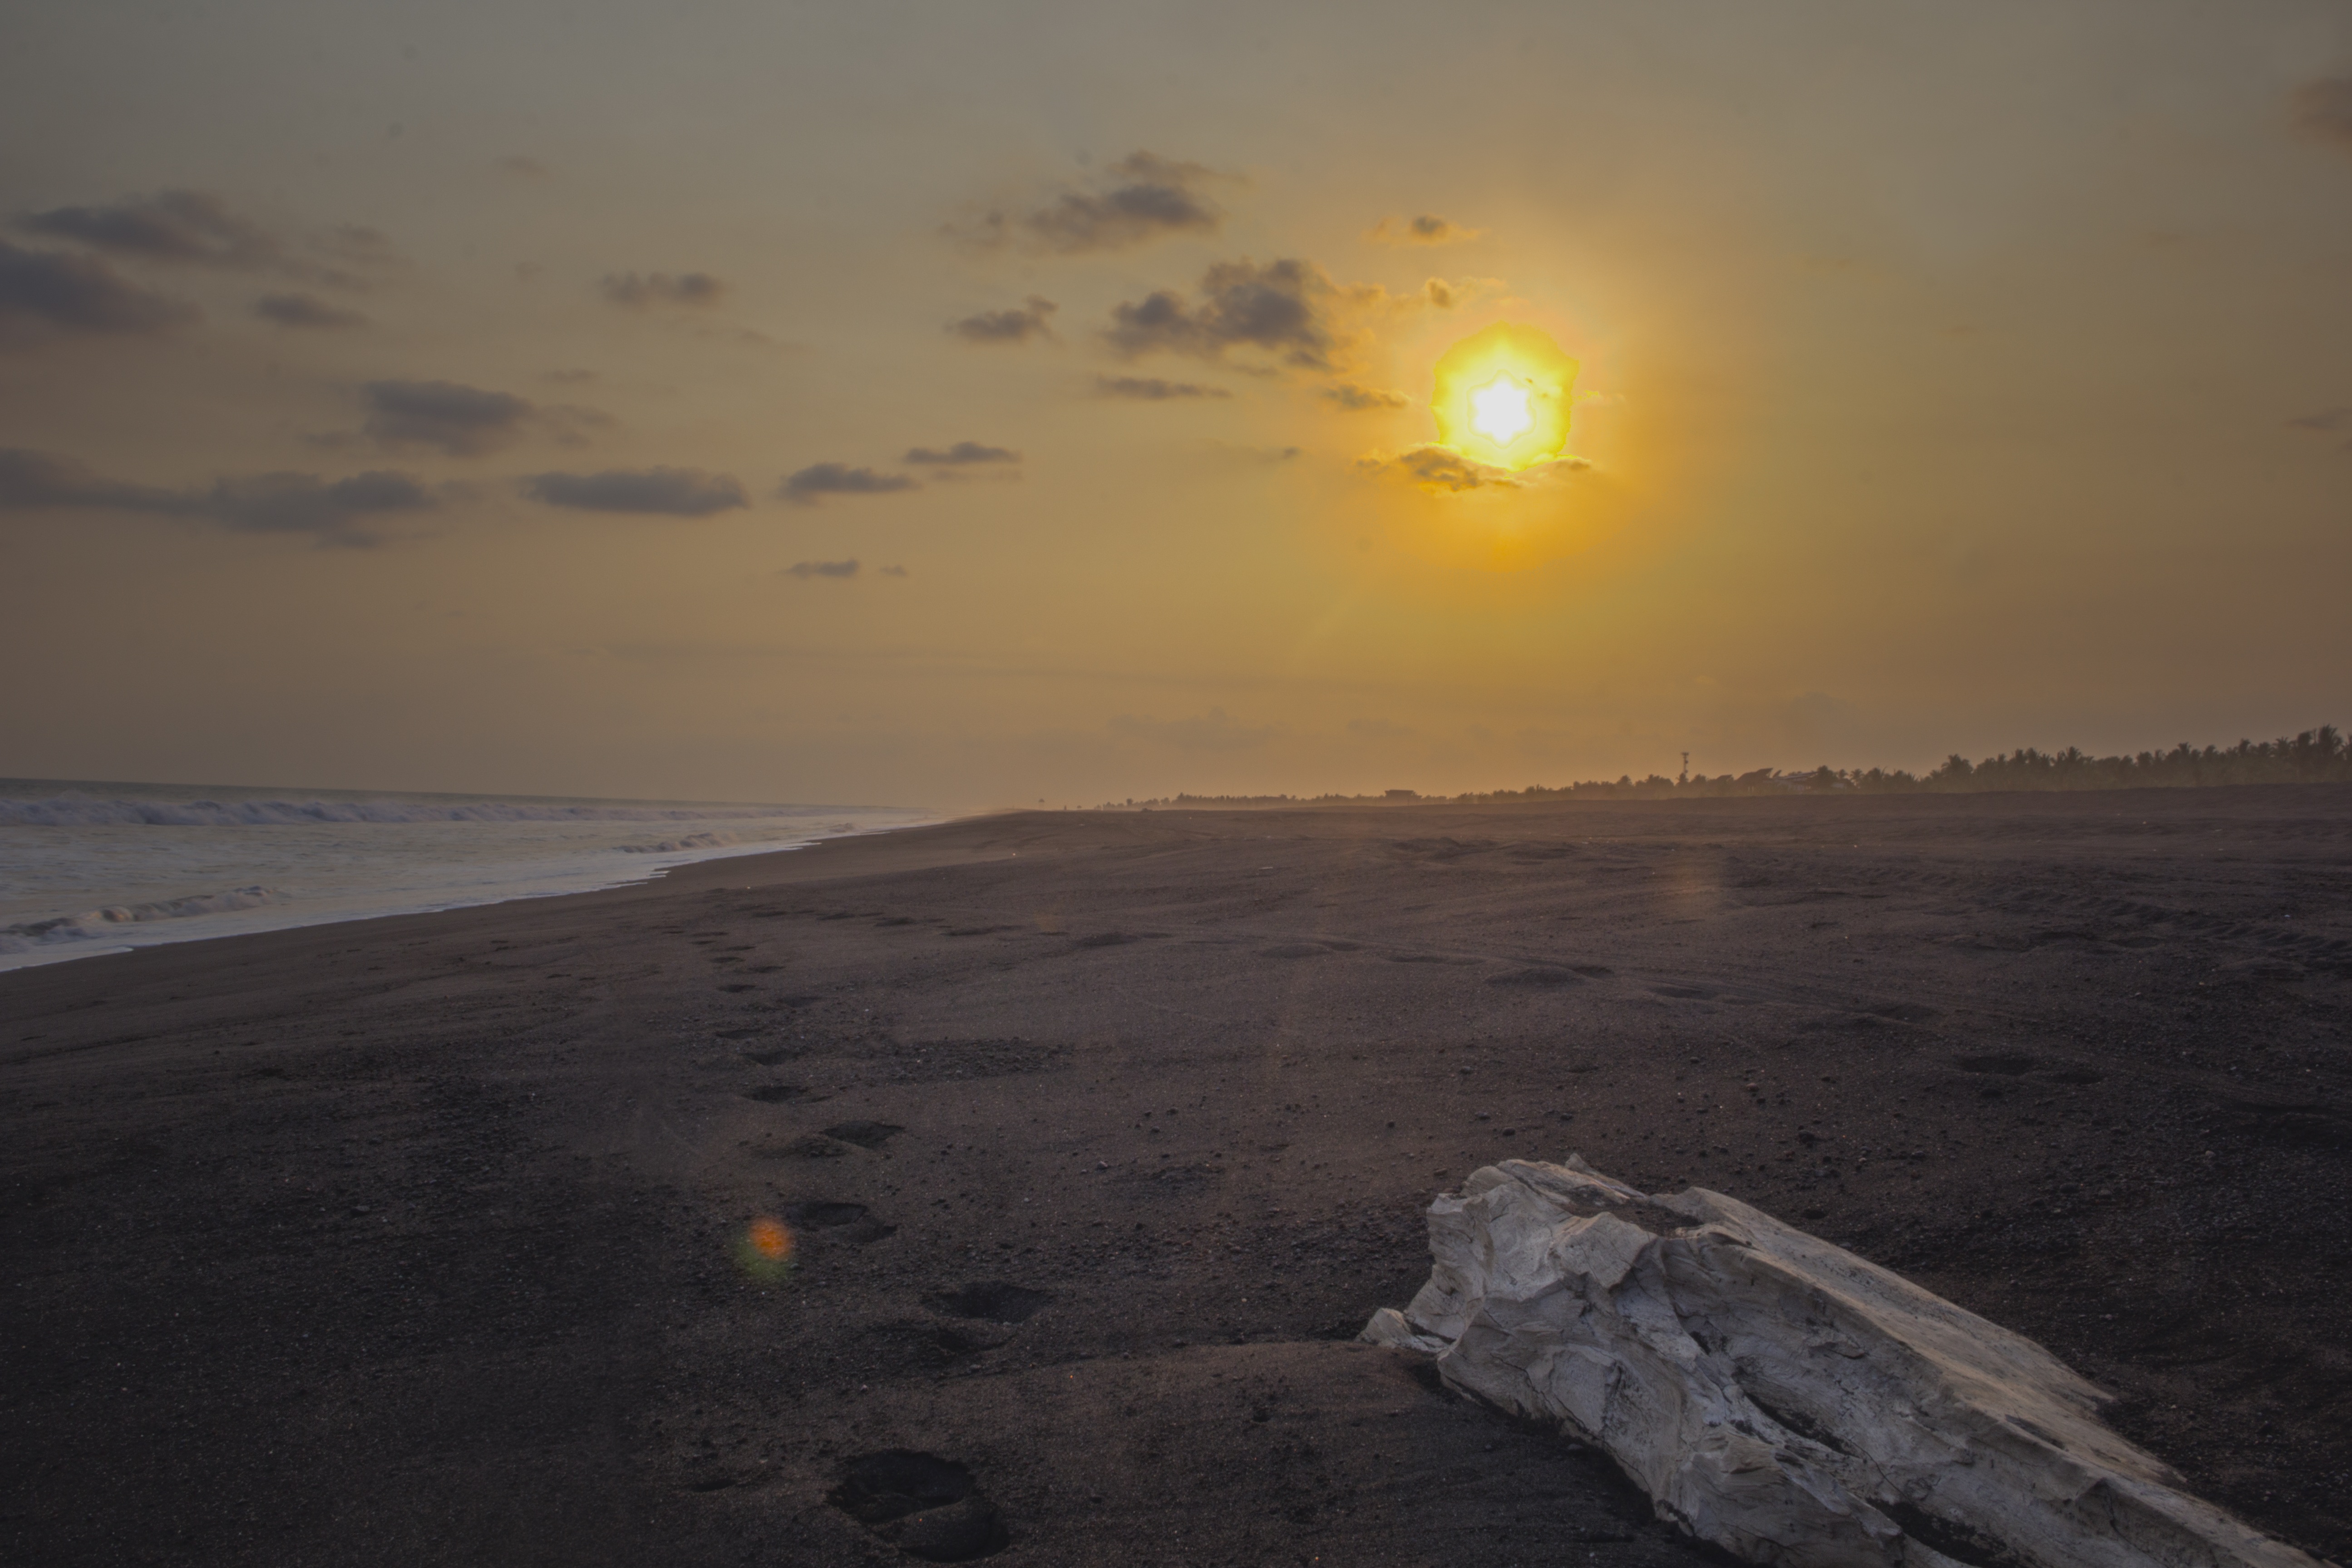
beach, sea, coast, water, sand, ocean, horizon, silhouette, cloud, wood, sun, sunrise, sunset, sunlight, morning, shore, wave, run, dawn, dusk, evening, bay, clouds, atmospheric phenomenon, wind wave